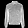
Label: Coat